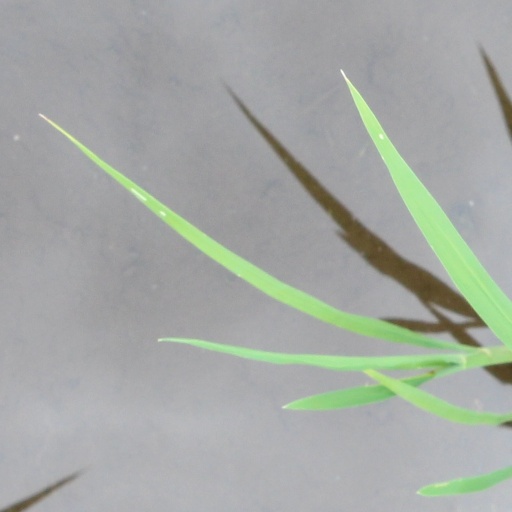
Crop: rice